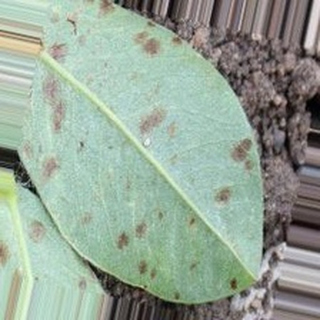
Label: groundnut_rust